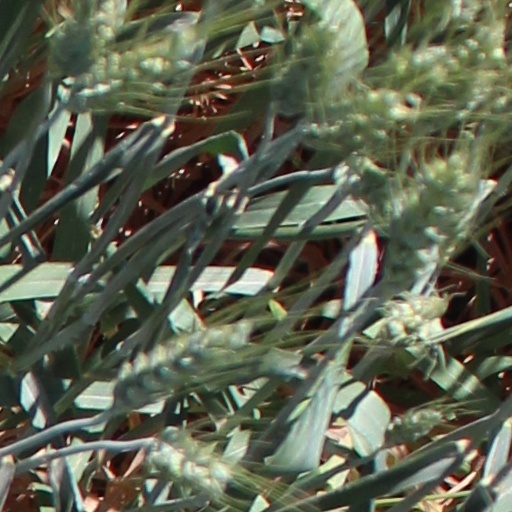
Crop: wheat